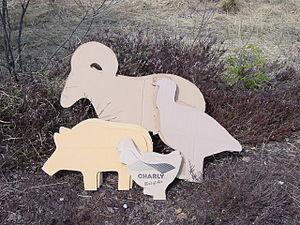
Le tir à la silhouette métallique est une discipline de tir sportif.